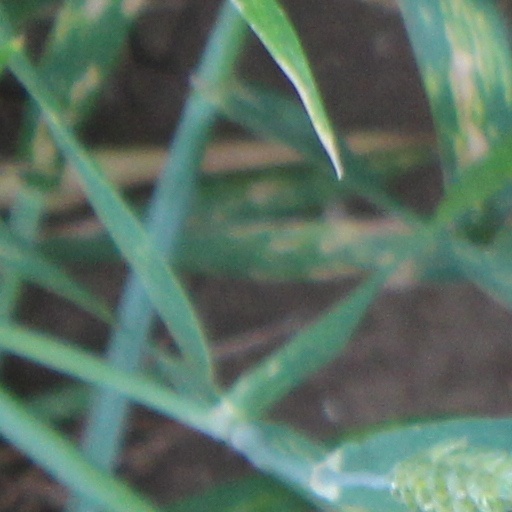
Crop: wheat